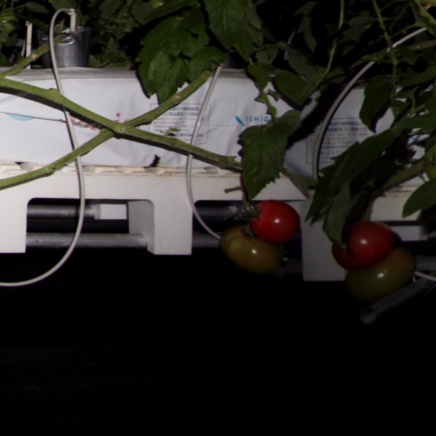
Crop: tomato